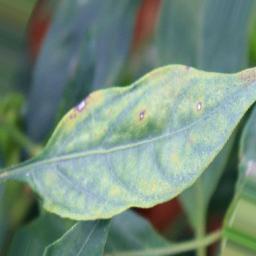
Label: cercospora